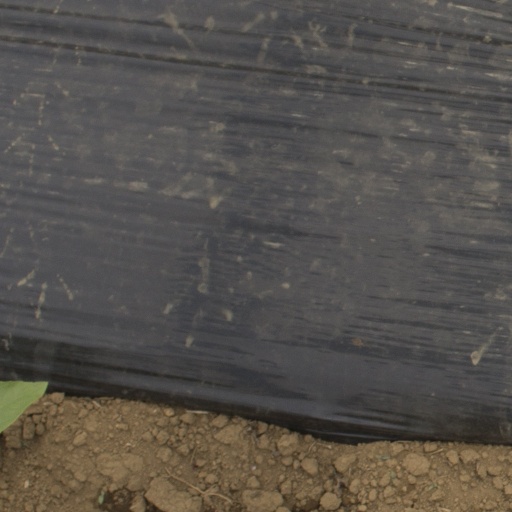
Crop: Jerusalem artichoke